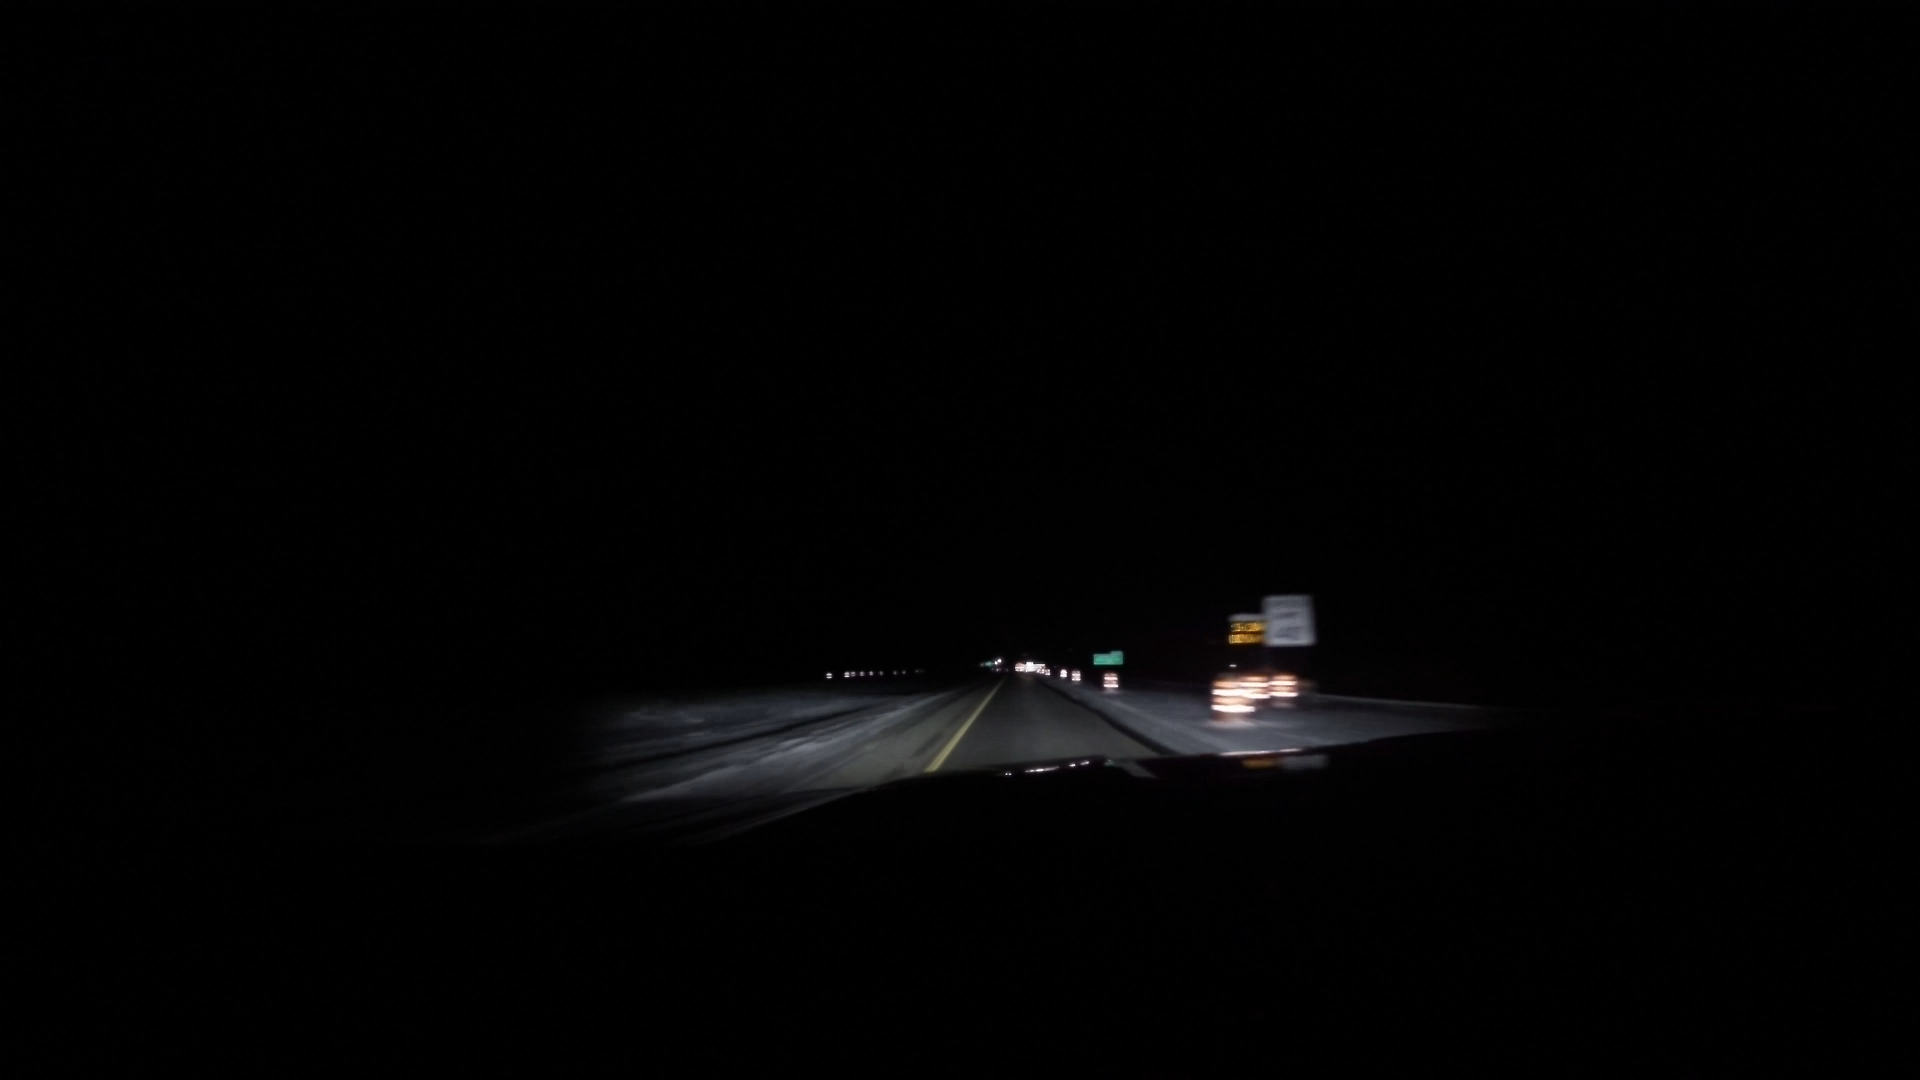
Speed limit sign label: mph40